Oxxxymiron

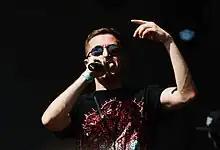
Oxxxymiron performing in Kolomenskoye, 24 July 2012

On 12 March 2012 Oxxxymiron published "miXXXtape I" which includes the best tracks recorded from 2008 to 2011. On 18 October 2013 "" was published. It included the best tracks of 2012-2013 and remixed Oxxxymiron's bars from his battle against Krip-a-Krip in Versus Battle league.